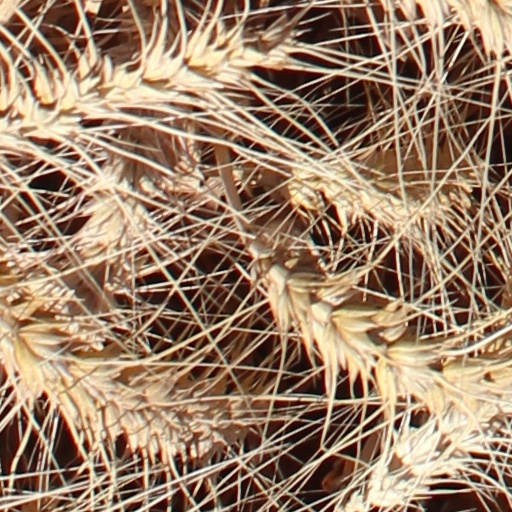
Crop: wheat